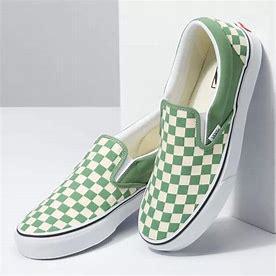
Brand: Vans
Model: Classic Slip On